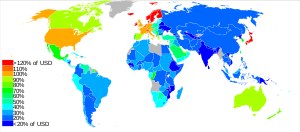
Købekraftsparitet
KKP af BNP for verdens lande (2003). USA er brugt som base, så deres indeks er 100. Den højeste indeksværdi er Bermudas på 154, hvilket betyder at de samme varer er 54% dyrere på Bermuda end i USA.
Teorien om købekraftsparitet bruger at ligevægtskursen mellem to valutaer vil udligne valutaernes købekraft på lang sigt. Teorien blev udviklet af Gustav Cassel i 1920 og er baseret på loven om en pris, der siger, at på et efficient marked vil to ens varer nødvendigvis have den samme pris. Hvis det ikke er tilfældet, er der mulighed for arbitrage og overnormal profit. Det vil ifølge købekraftsparitetsteorien altså sige, at man med en mængde af en given valuta skal være i stand til at købe den samme mængde af varer i alle lande.